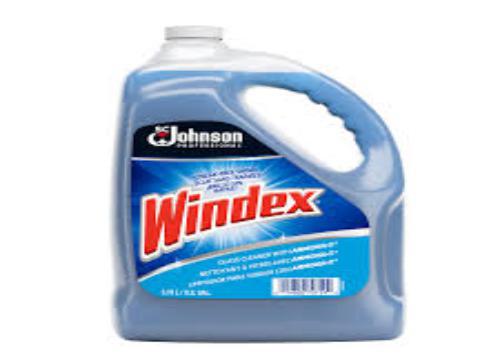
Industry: Necessities